Return (TV series)

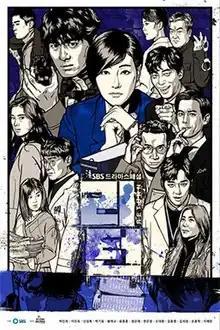
Promotional poster

Return is a 2018 South Korean television series. It aired on SBS TV from January 17 to March 22, 2018, every Wednesday and Thursday at 22:00 (KST) for 34 episodes.